Piet Lagarde

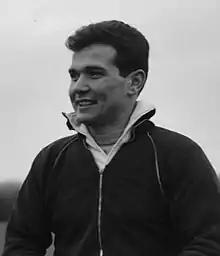
Lagarde in 1961

Piet Lagarde (born 9 December 1939) is a Dutch footballer. He played in two matches for the Netherlands national football team in 1962.